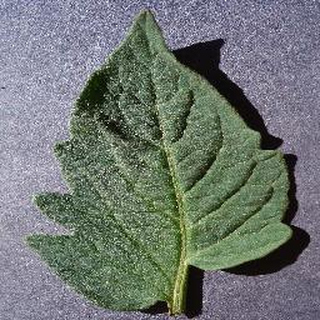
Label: healthy_tomato